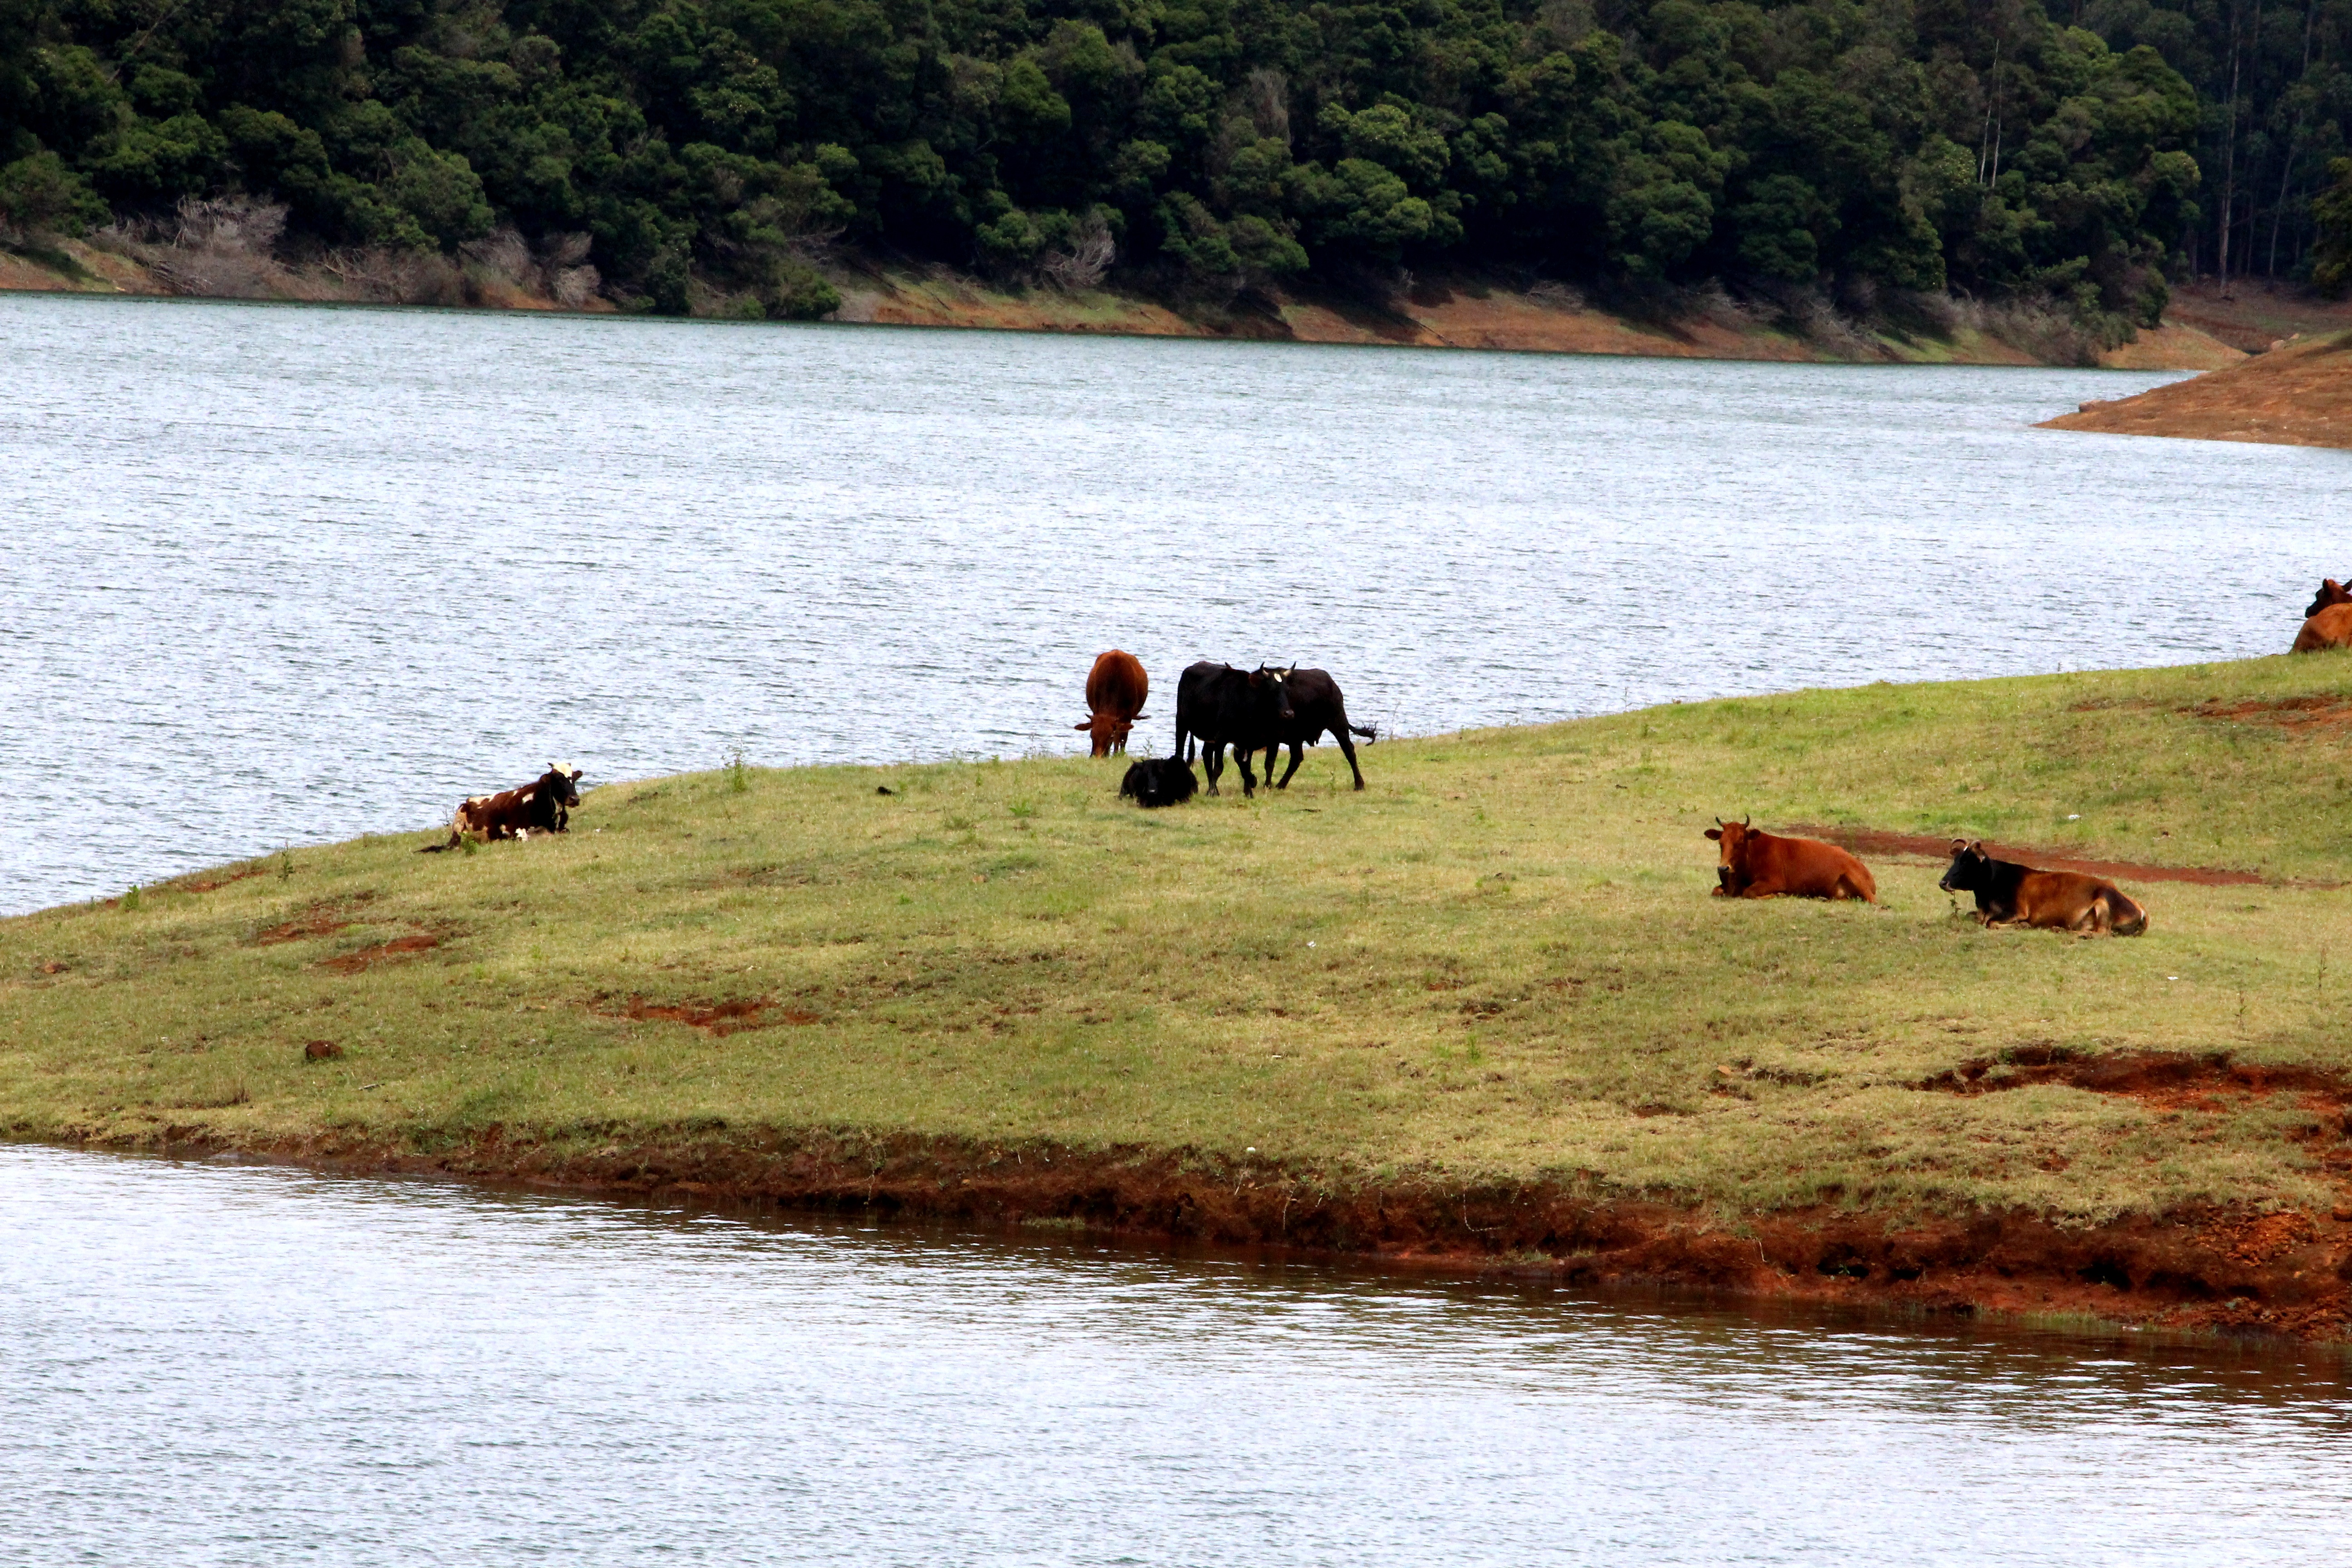
sea, coast, marsh, shore, lake, river, bay, reservoir, wetland, loch